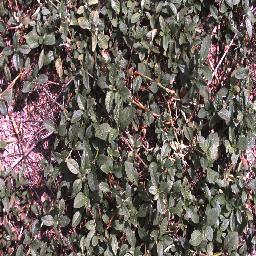
Label: negative